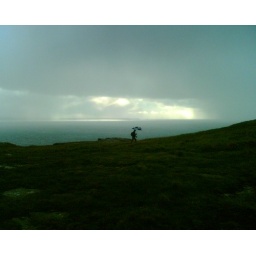
Tintagel islandIn the stormy eastwind strainingthe yellow woods were waningthe river in his banks complainingheavily the low sky raining